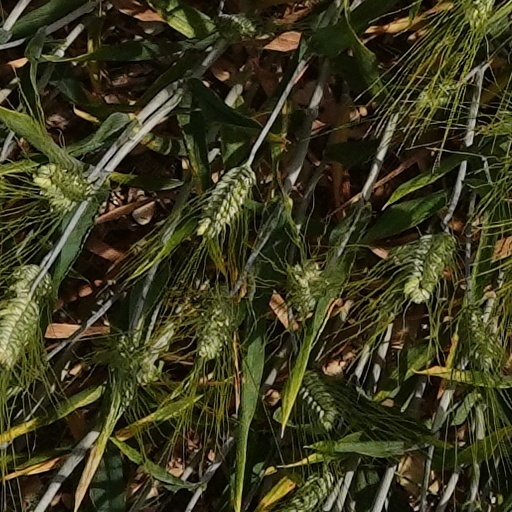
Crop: wheat